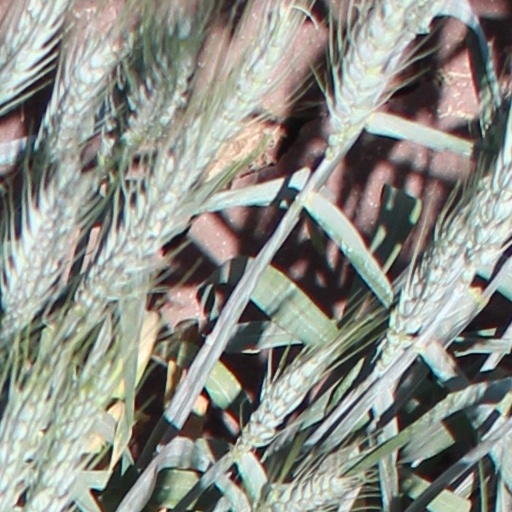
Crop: wheat